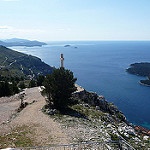
Label: mountain